Sayn-Wittgenstein-Sayn

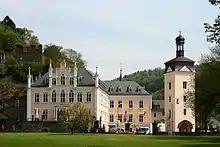
Ruins of an old fortress and the new Sayn palace in Bendorf, Mayen-Koblenz, Rhineland-Palatinate, Germany

Count Ludwig Franz II of Sayn-Wittgenstein-Berleburg-Ludwigsburg (1694–1750) founded a branch which in 1834 became Prussian Princes of Sayn-Wittgenstein-Berleburg-Ludwigsburg and in 1861 Princes of Sayn-Wittgenstein-Sayn. The present head of this branch is Alexander, Prince zu Sayn-Wittgenstein-Sayn (born 1943), the 7th prince.